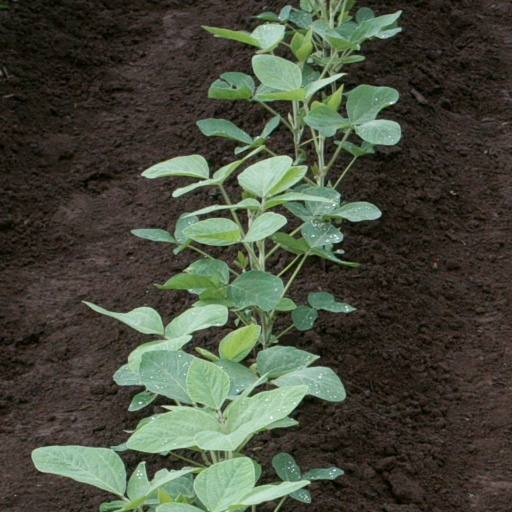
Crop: soybean